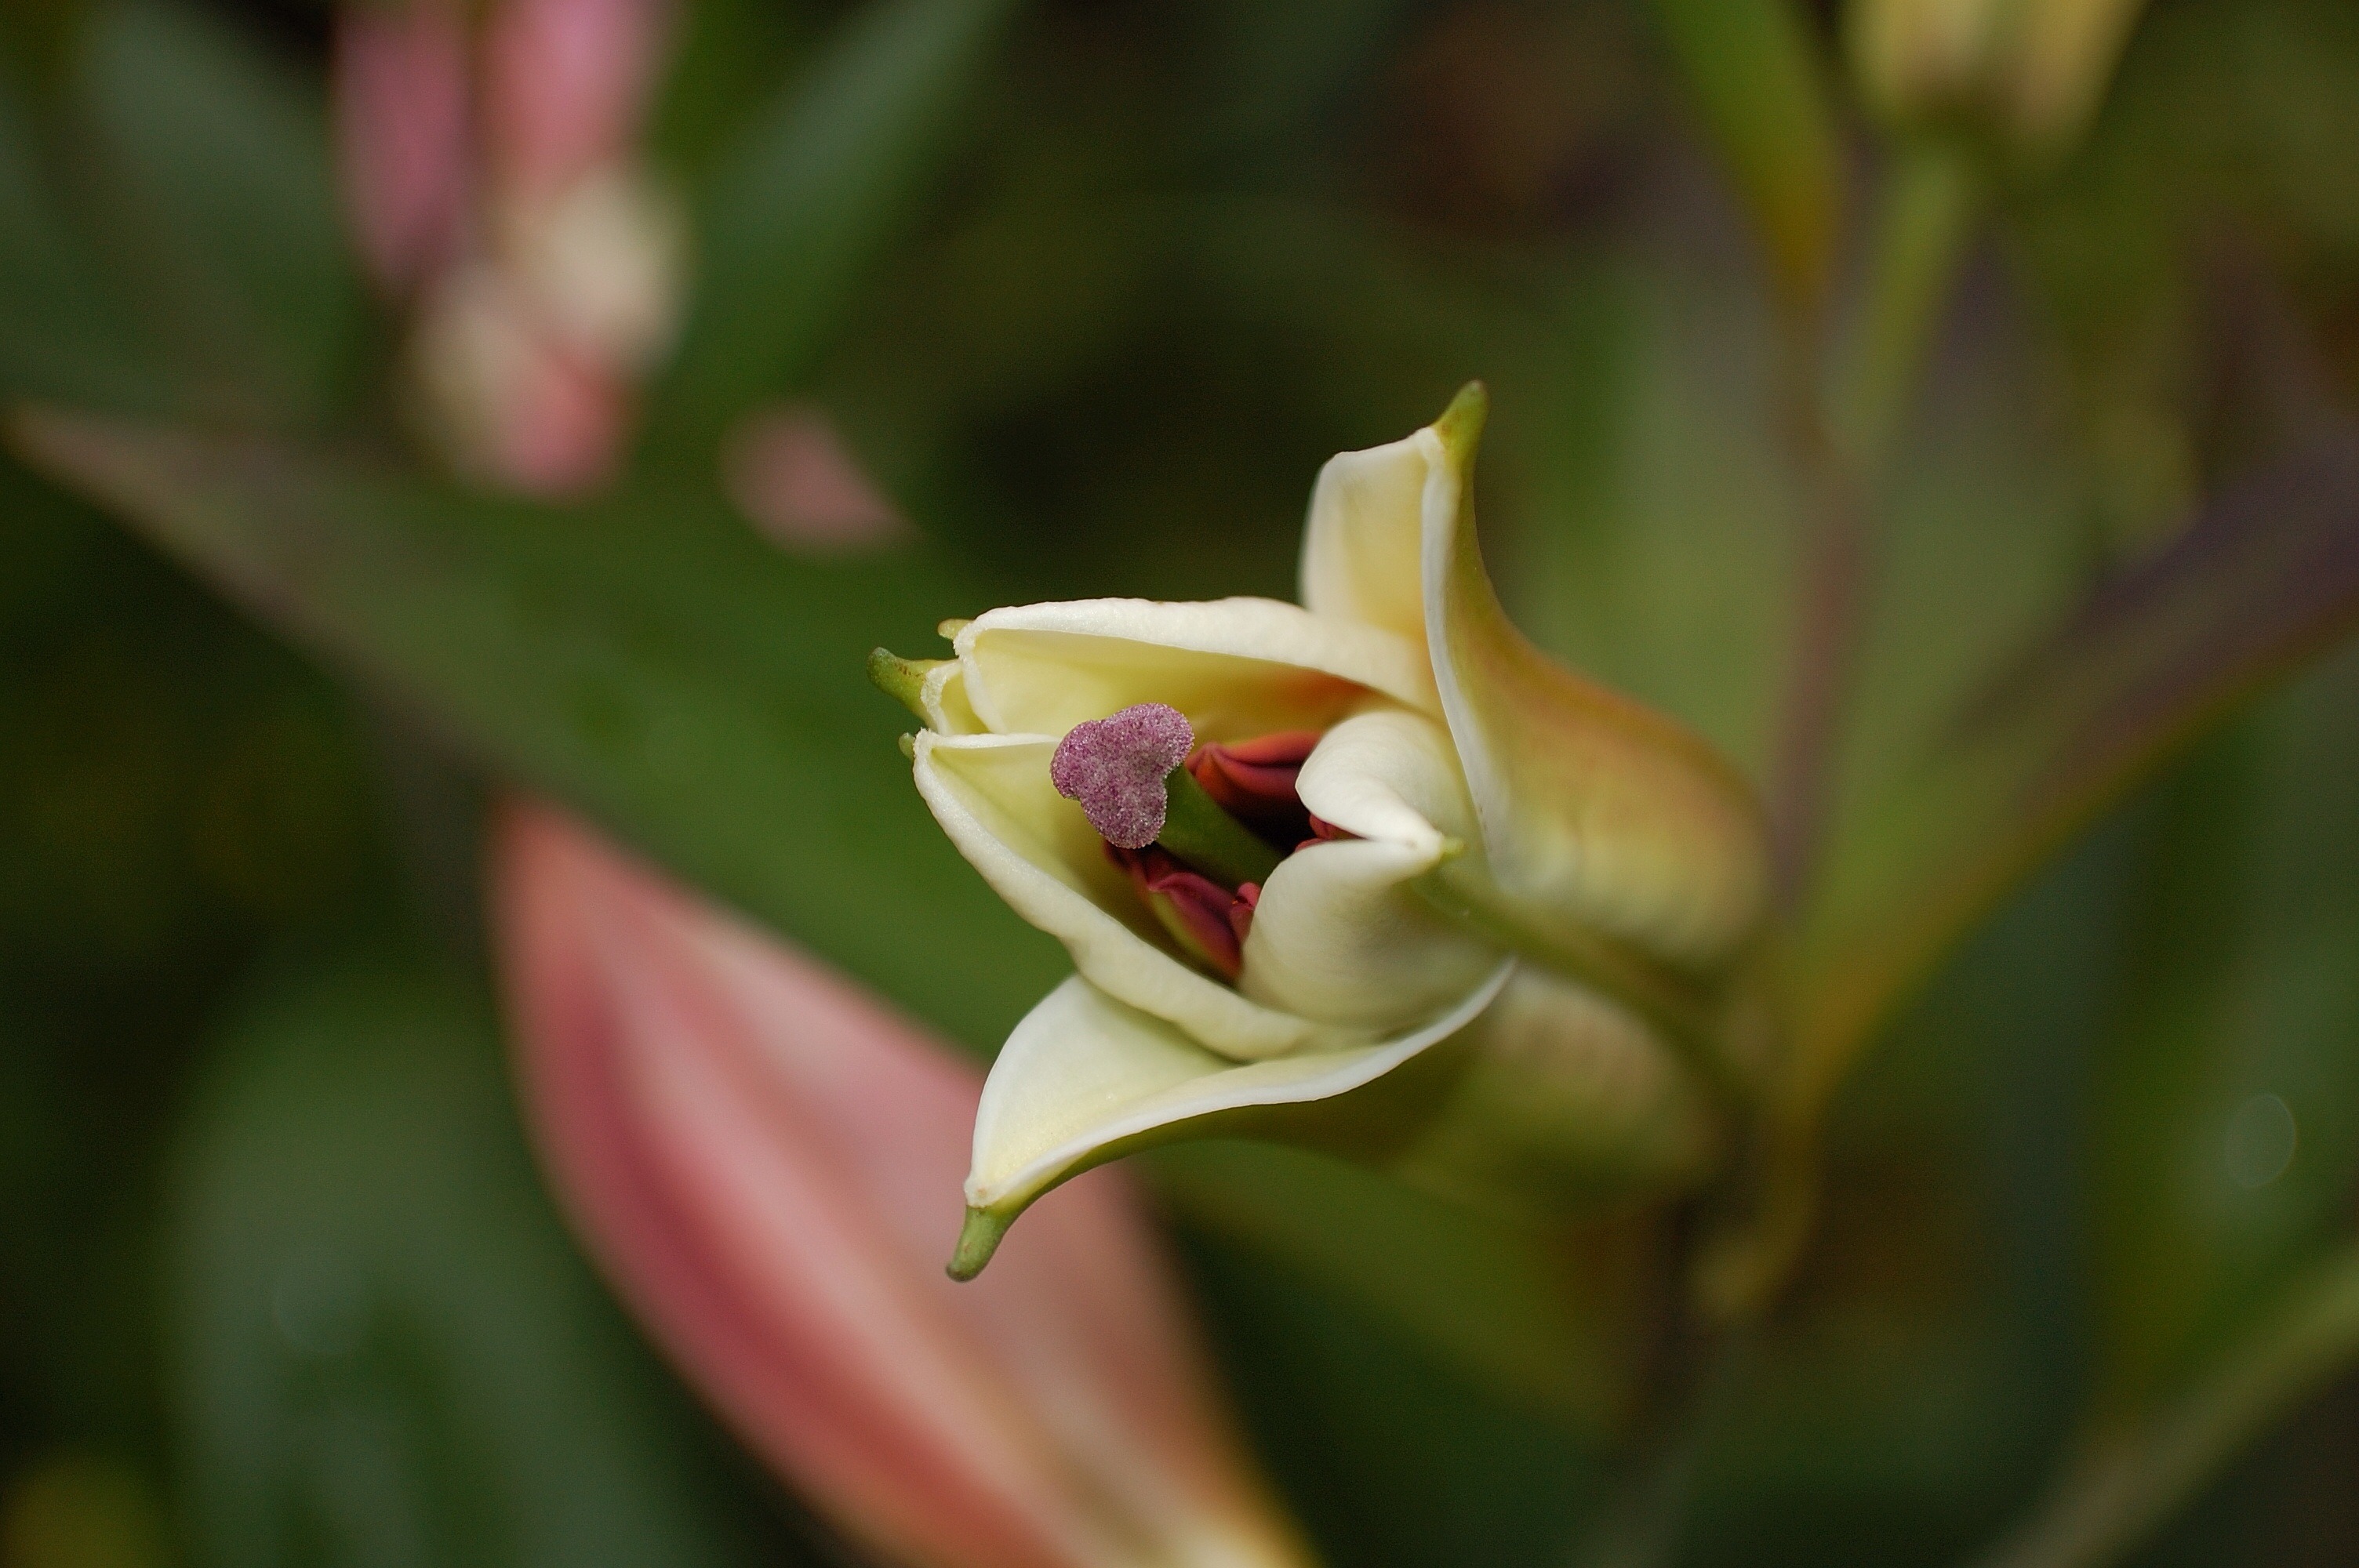
nature, blossom, plant, photography, leaf, flower, petal, bloom, green, botany, yellow, garden, flora, wildflower, flowers, close up, lily, bud, macro photography, flowering plant, plant stem, land plant